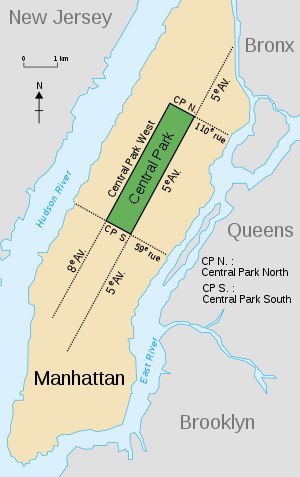
Central Park
Central Parks placering.
"Central Park er en park på Manhattan i New York City, USA. Den er 4,1 km lang og 825 m bred og har et areal på 3,4 km², og den er med sine omkring 25 millioner besøgende årligt den mest besøgte by-park i USA. Dens brug i mange film og tv-serier har desuden placeret den blandt de mest berømte parker i verden. Den administreres af byens park-udvalg, kaldet ""New York City Department of Parks and Recreation"".